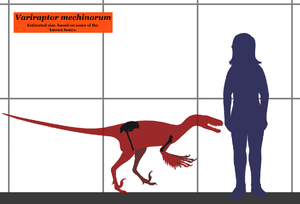
Variraptor est un genre de dinosaure carnivore du Crétacé supérieur. Découvert en France dans la formation des Grès à reptiles du Var d'où son nom qui signifie voleur du Var, il appartient à la famille des Dromaeosauridae.